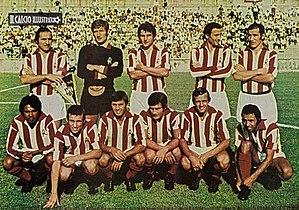
Giuseppe Damiani dit Oscar, est un joueur international de football italien, qui évoluait au poste d'attaquant, avant d'ensuite devenir agent de joueurs.